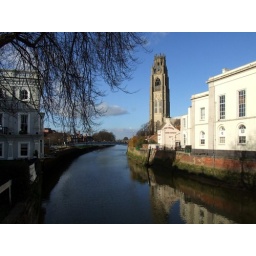
Viewed from the road bridge over the River Witham.